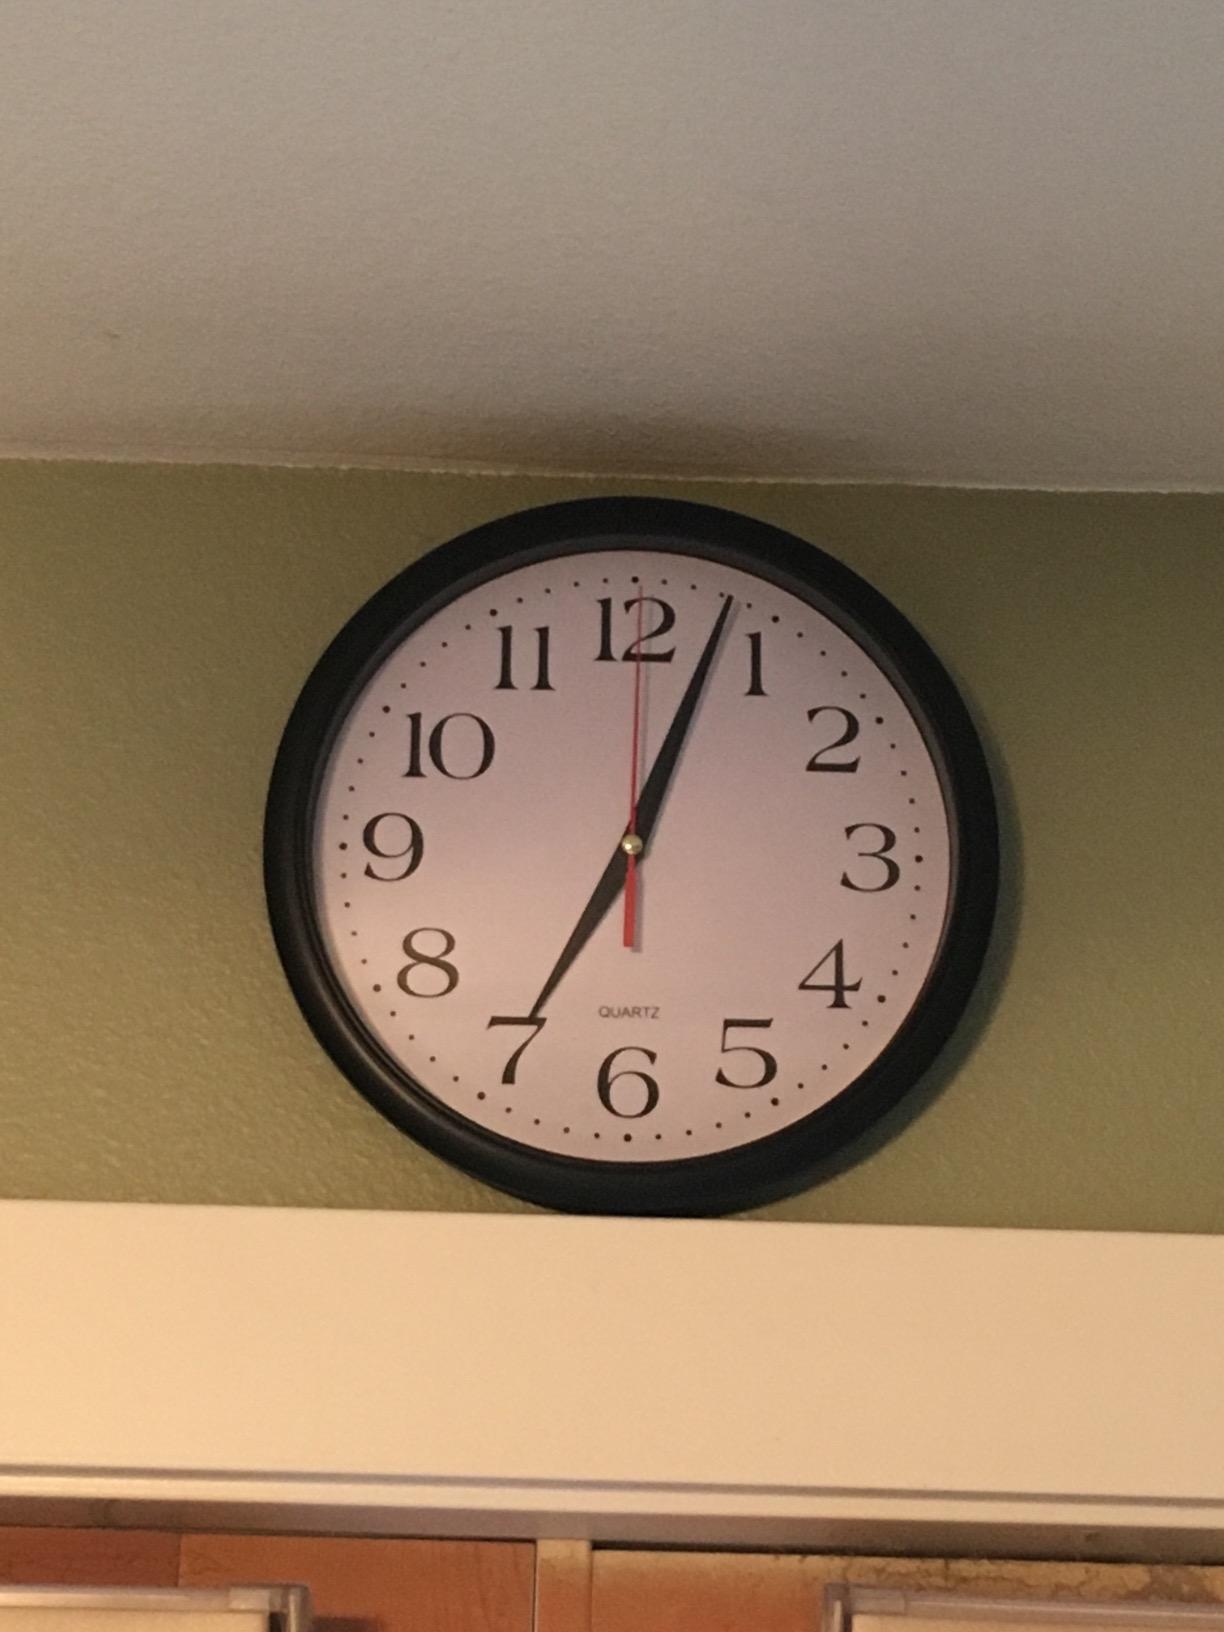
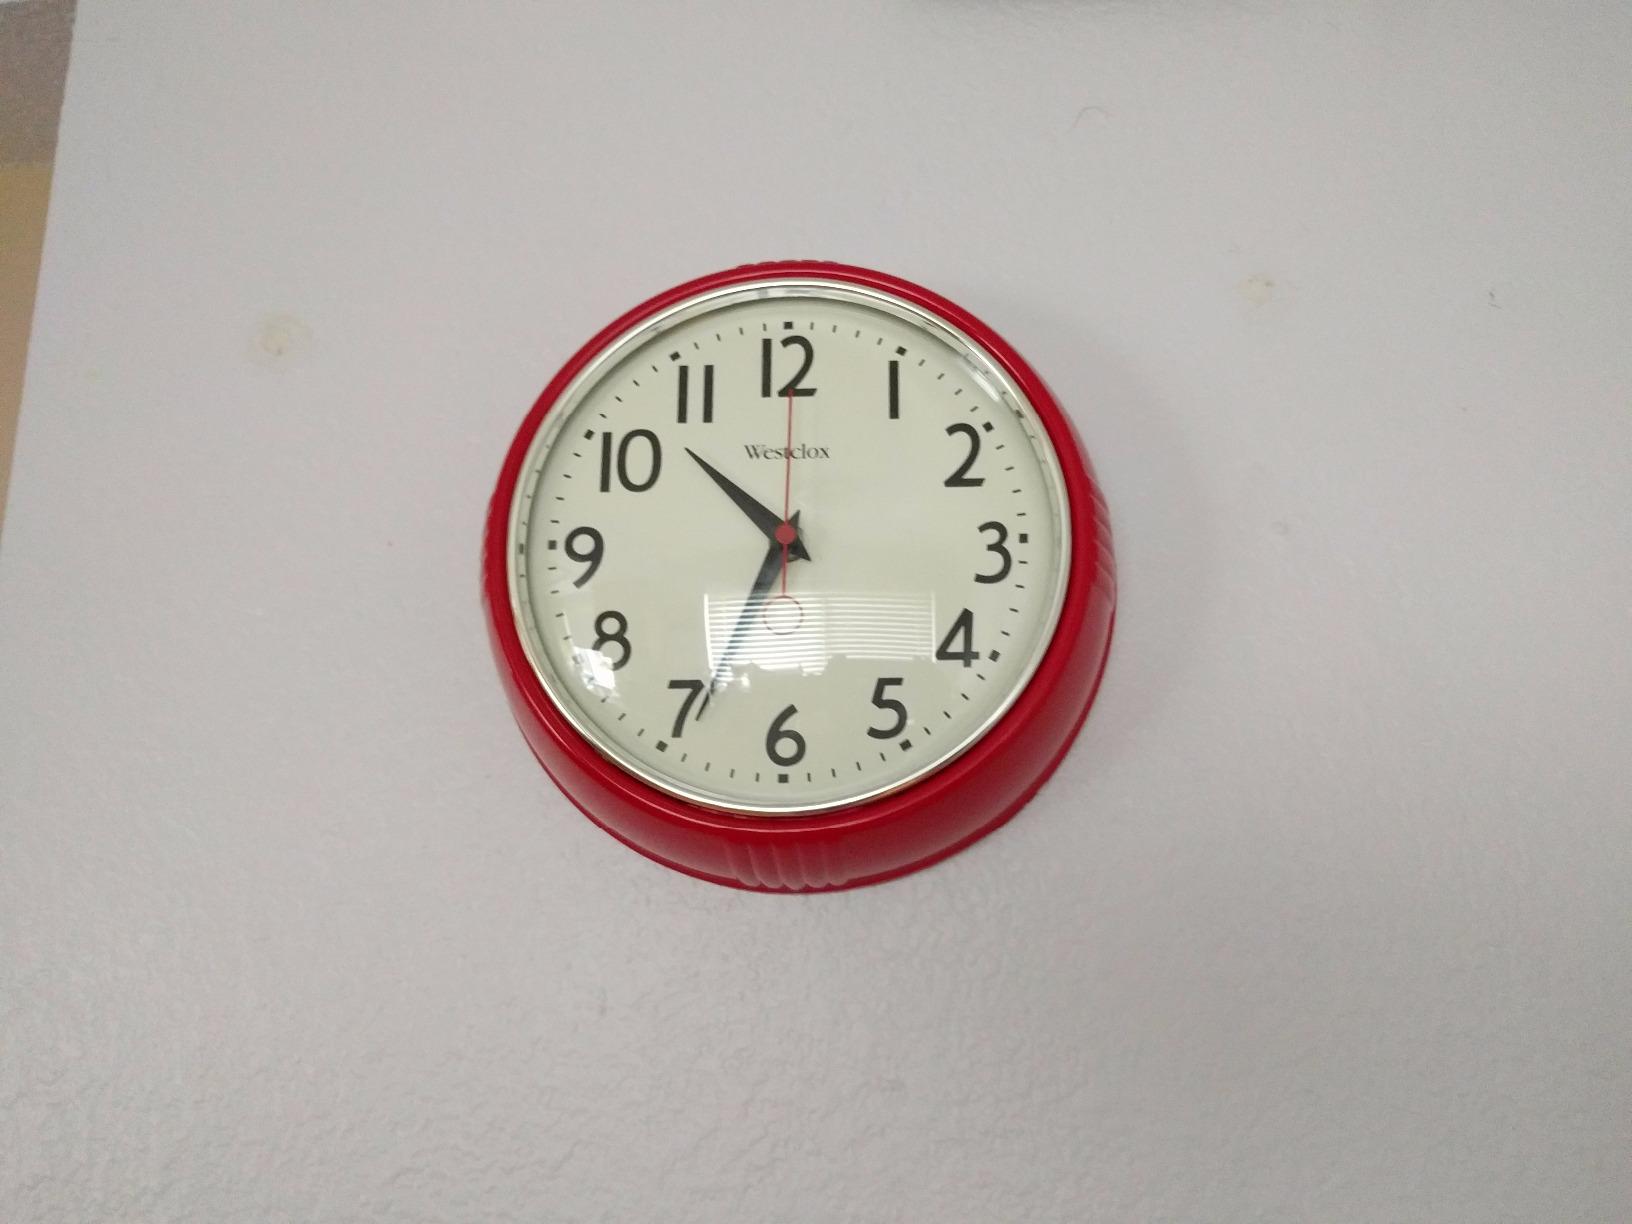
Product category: clock
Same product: no